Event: Nepal Earthquake
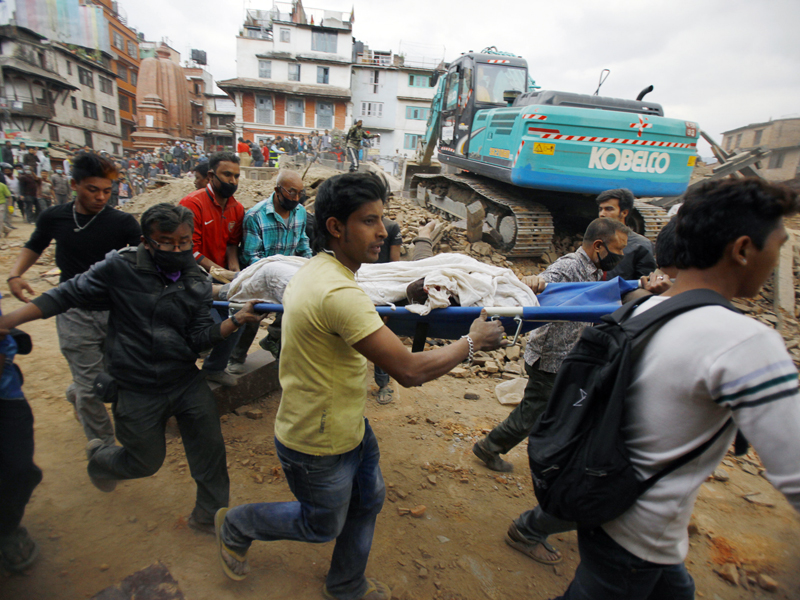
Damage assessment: damage